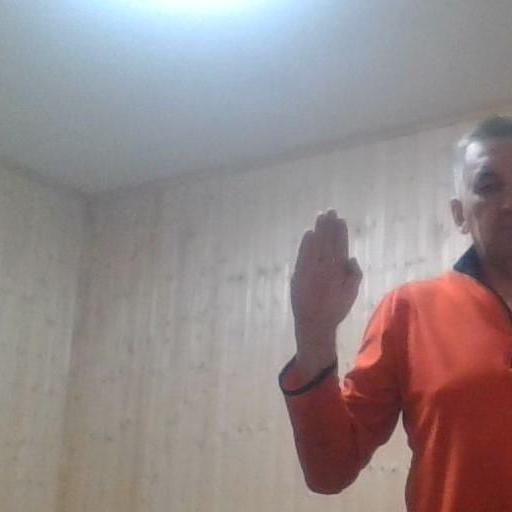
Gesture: stop